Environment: real
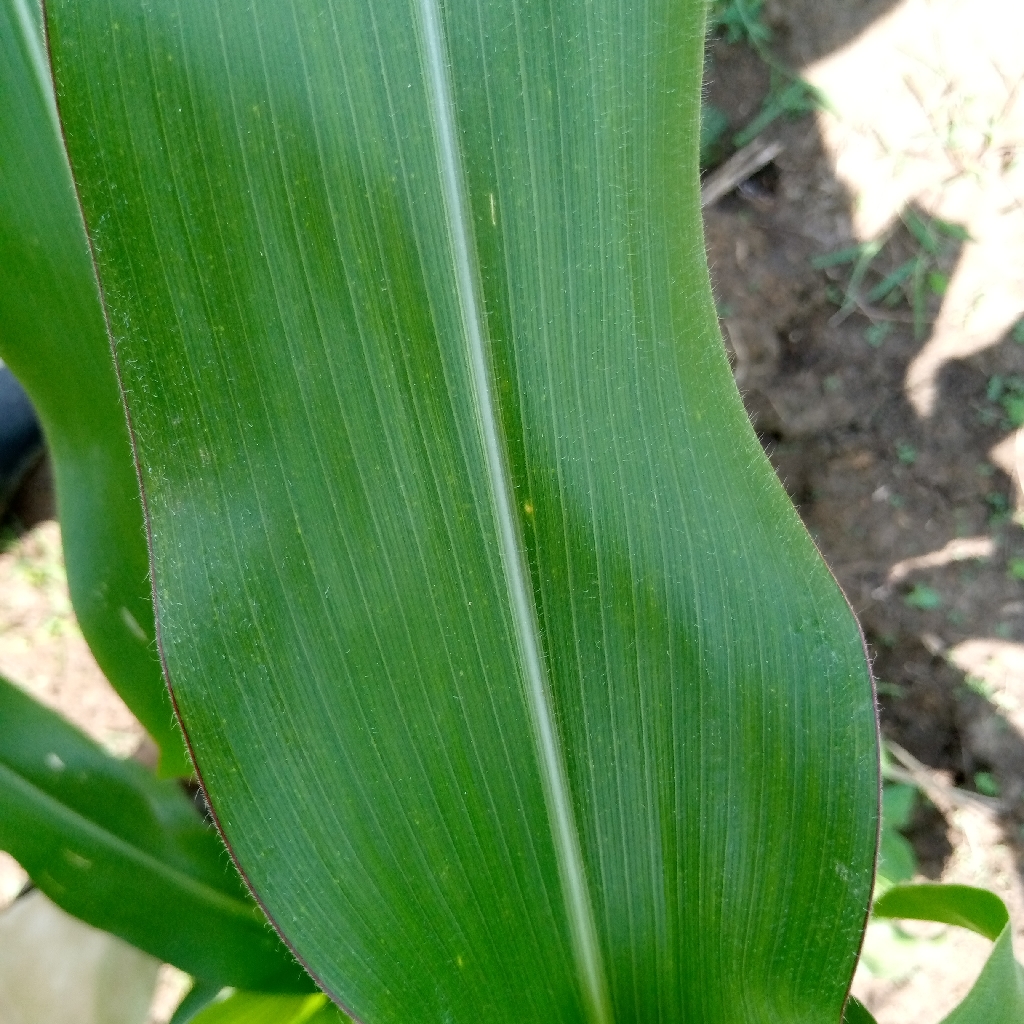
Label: healthy